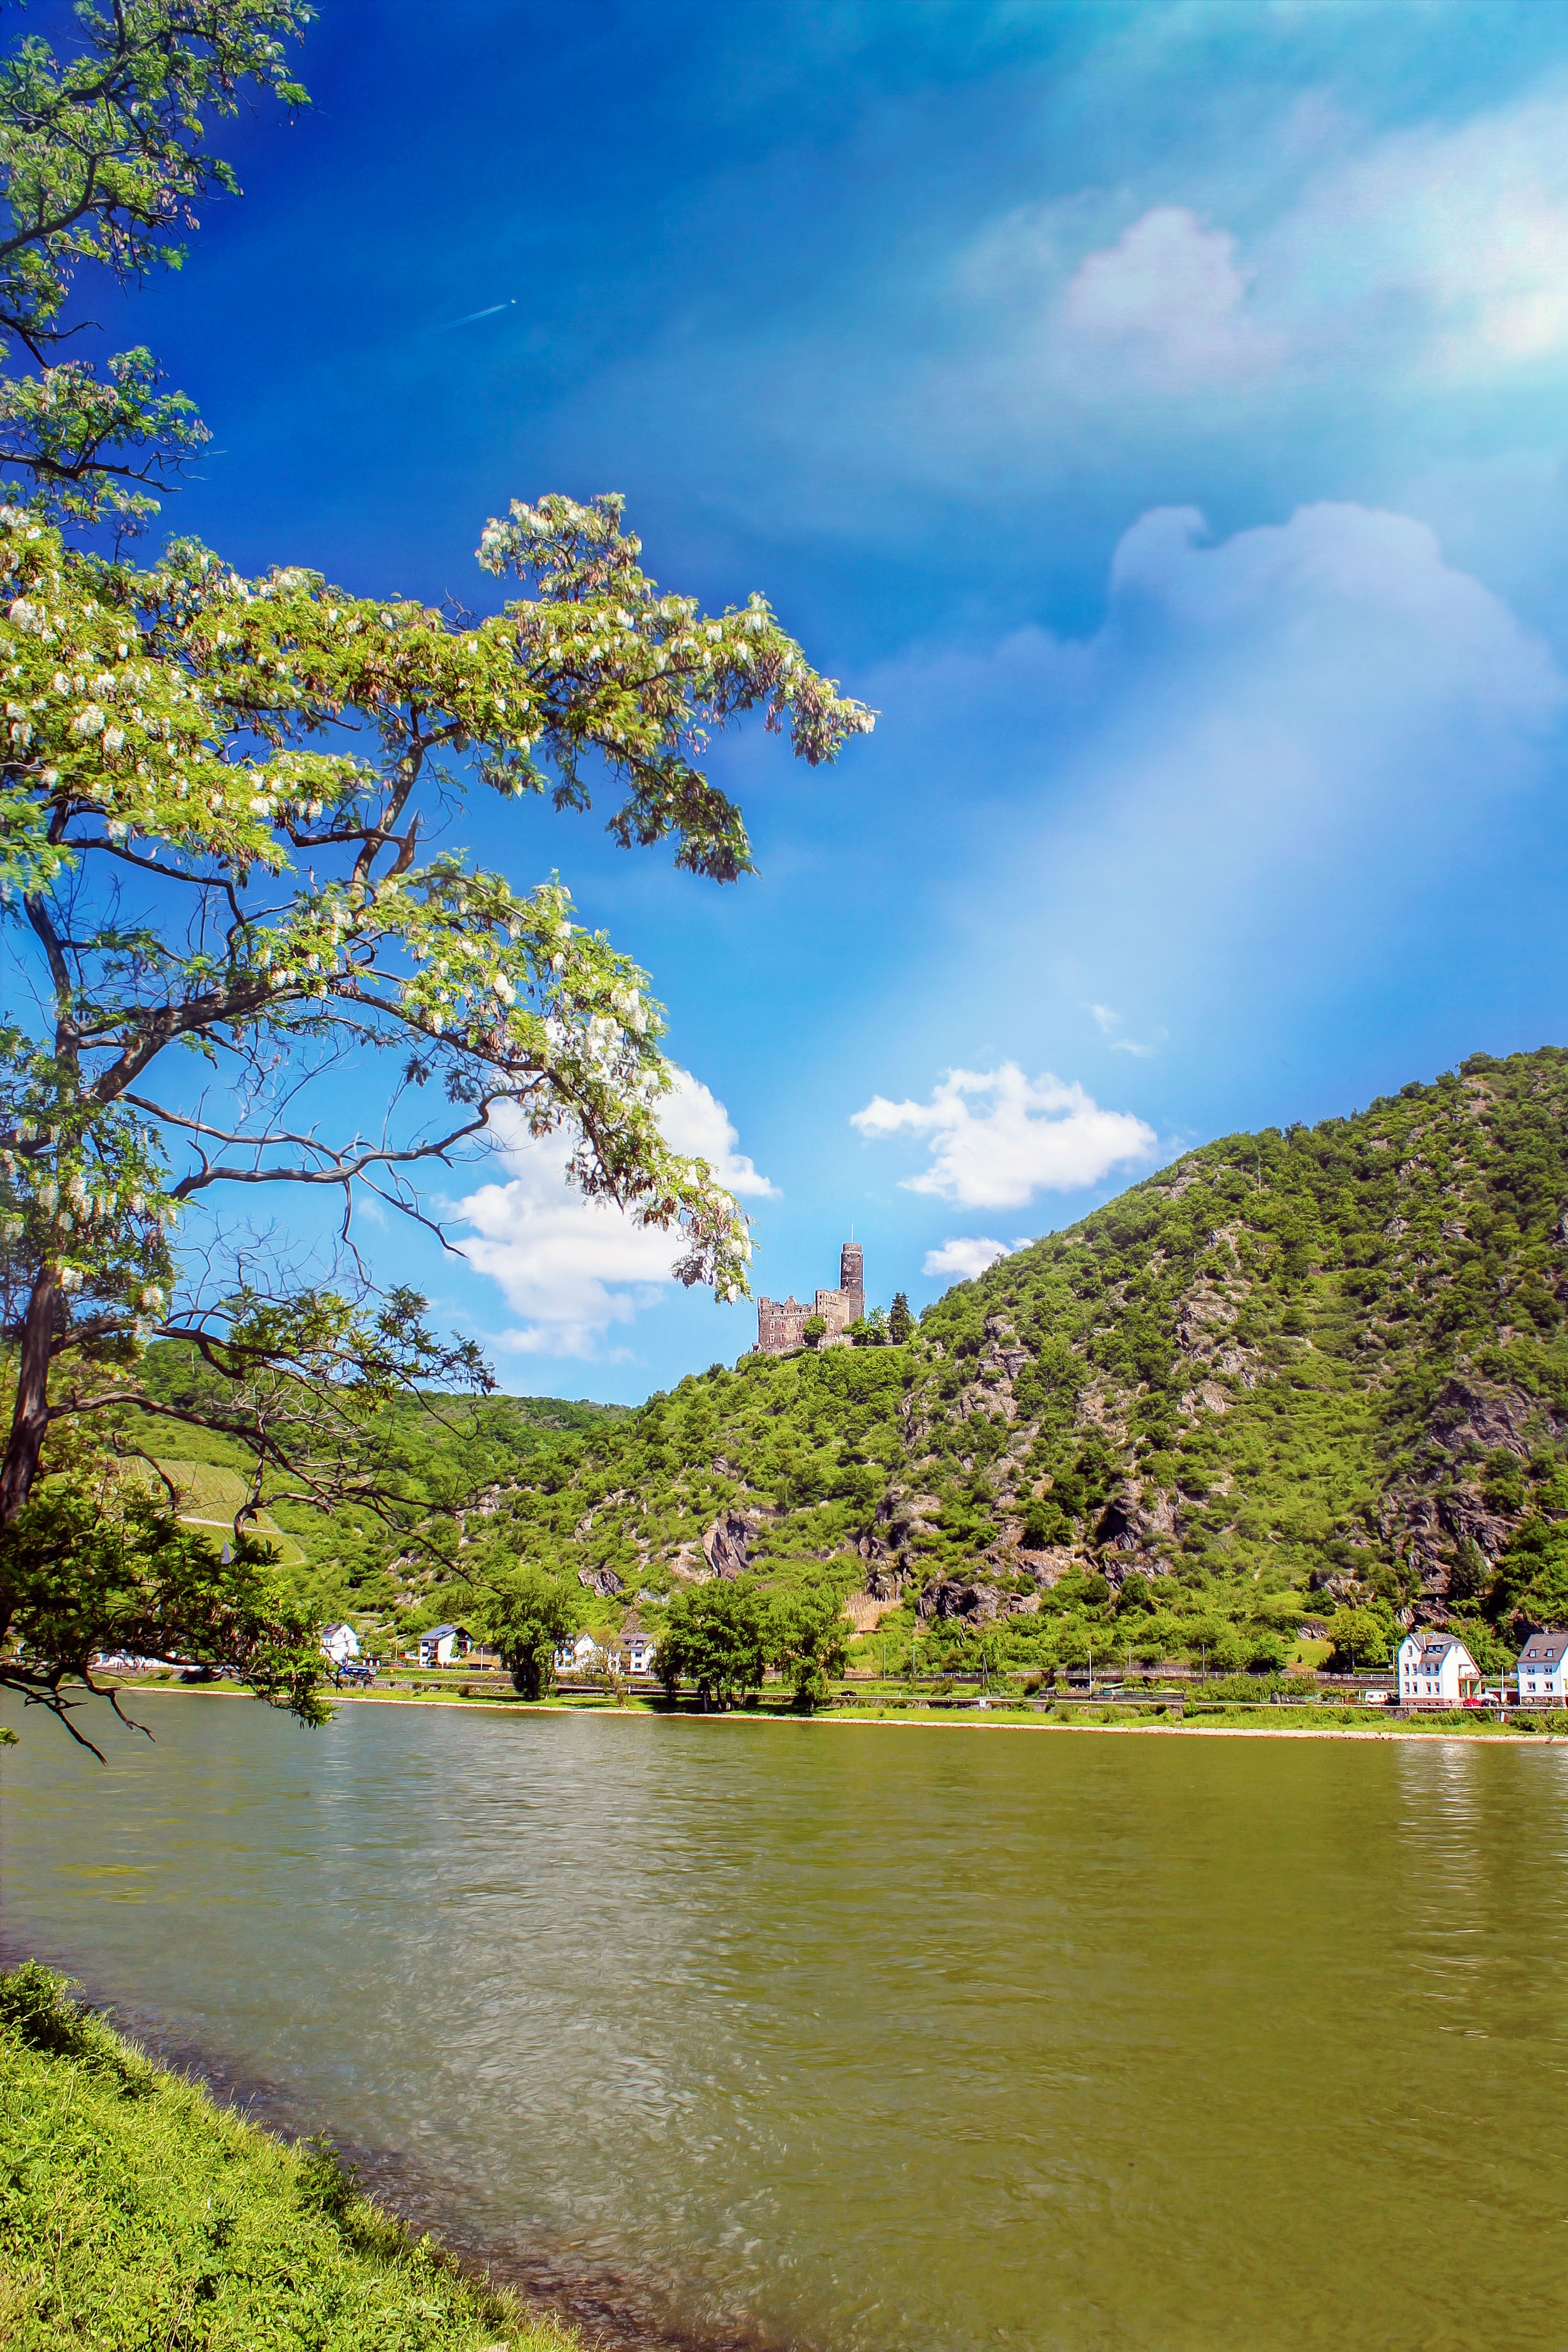
landscape, tree, water, nature, mountain, cloud, plant, sky, meadow, sunlight, leaf, hill, flower, lake, view, building, river, reflection, autumn, romance, romantic, castle, reservoir, body of water, germany, tourist attraction, sachsen, rhine, rheinland, rural area, landform, middle rhine, castle mouse, geographical feature, woody plant